George C. Parker

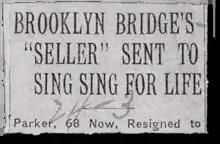
A snippet of a newspaper article detailing Parker being sent to prison for life

Parker used various names as a con man, including James J. O'Brien, Warden Kennedy, Mr. Roberts and Mr. Taylor.